Peace Ship

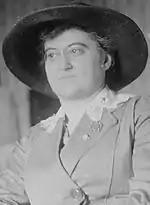
Rosika Schwimmer

Ford initially sought President Woodrow Wilson's endorsement of his diplomatic undertaking. Ford and Lochner secured a meeting with Wilson at the White House and proposed for Wilson to commission Ford's mission to Europe officially. Although Wilson was sympathetic to Ford's aims, he declined the offer on the ground that the venture was most unlikely to succeed.